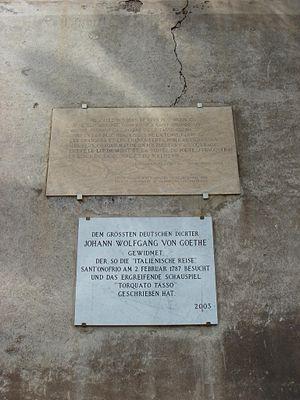
Rome, Saint-Onuphre-du-Janicule